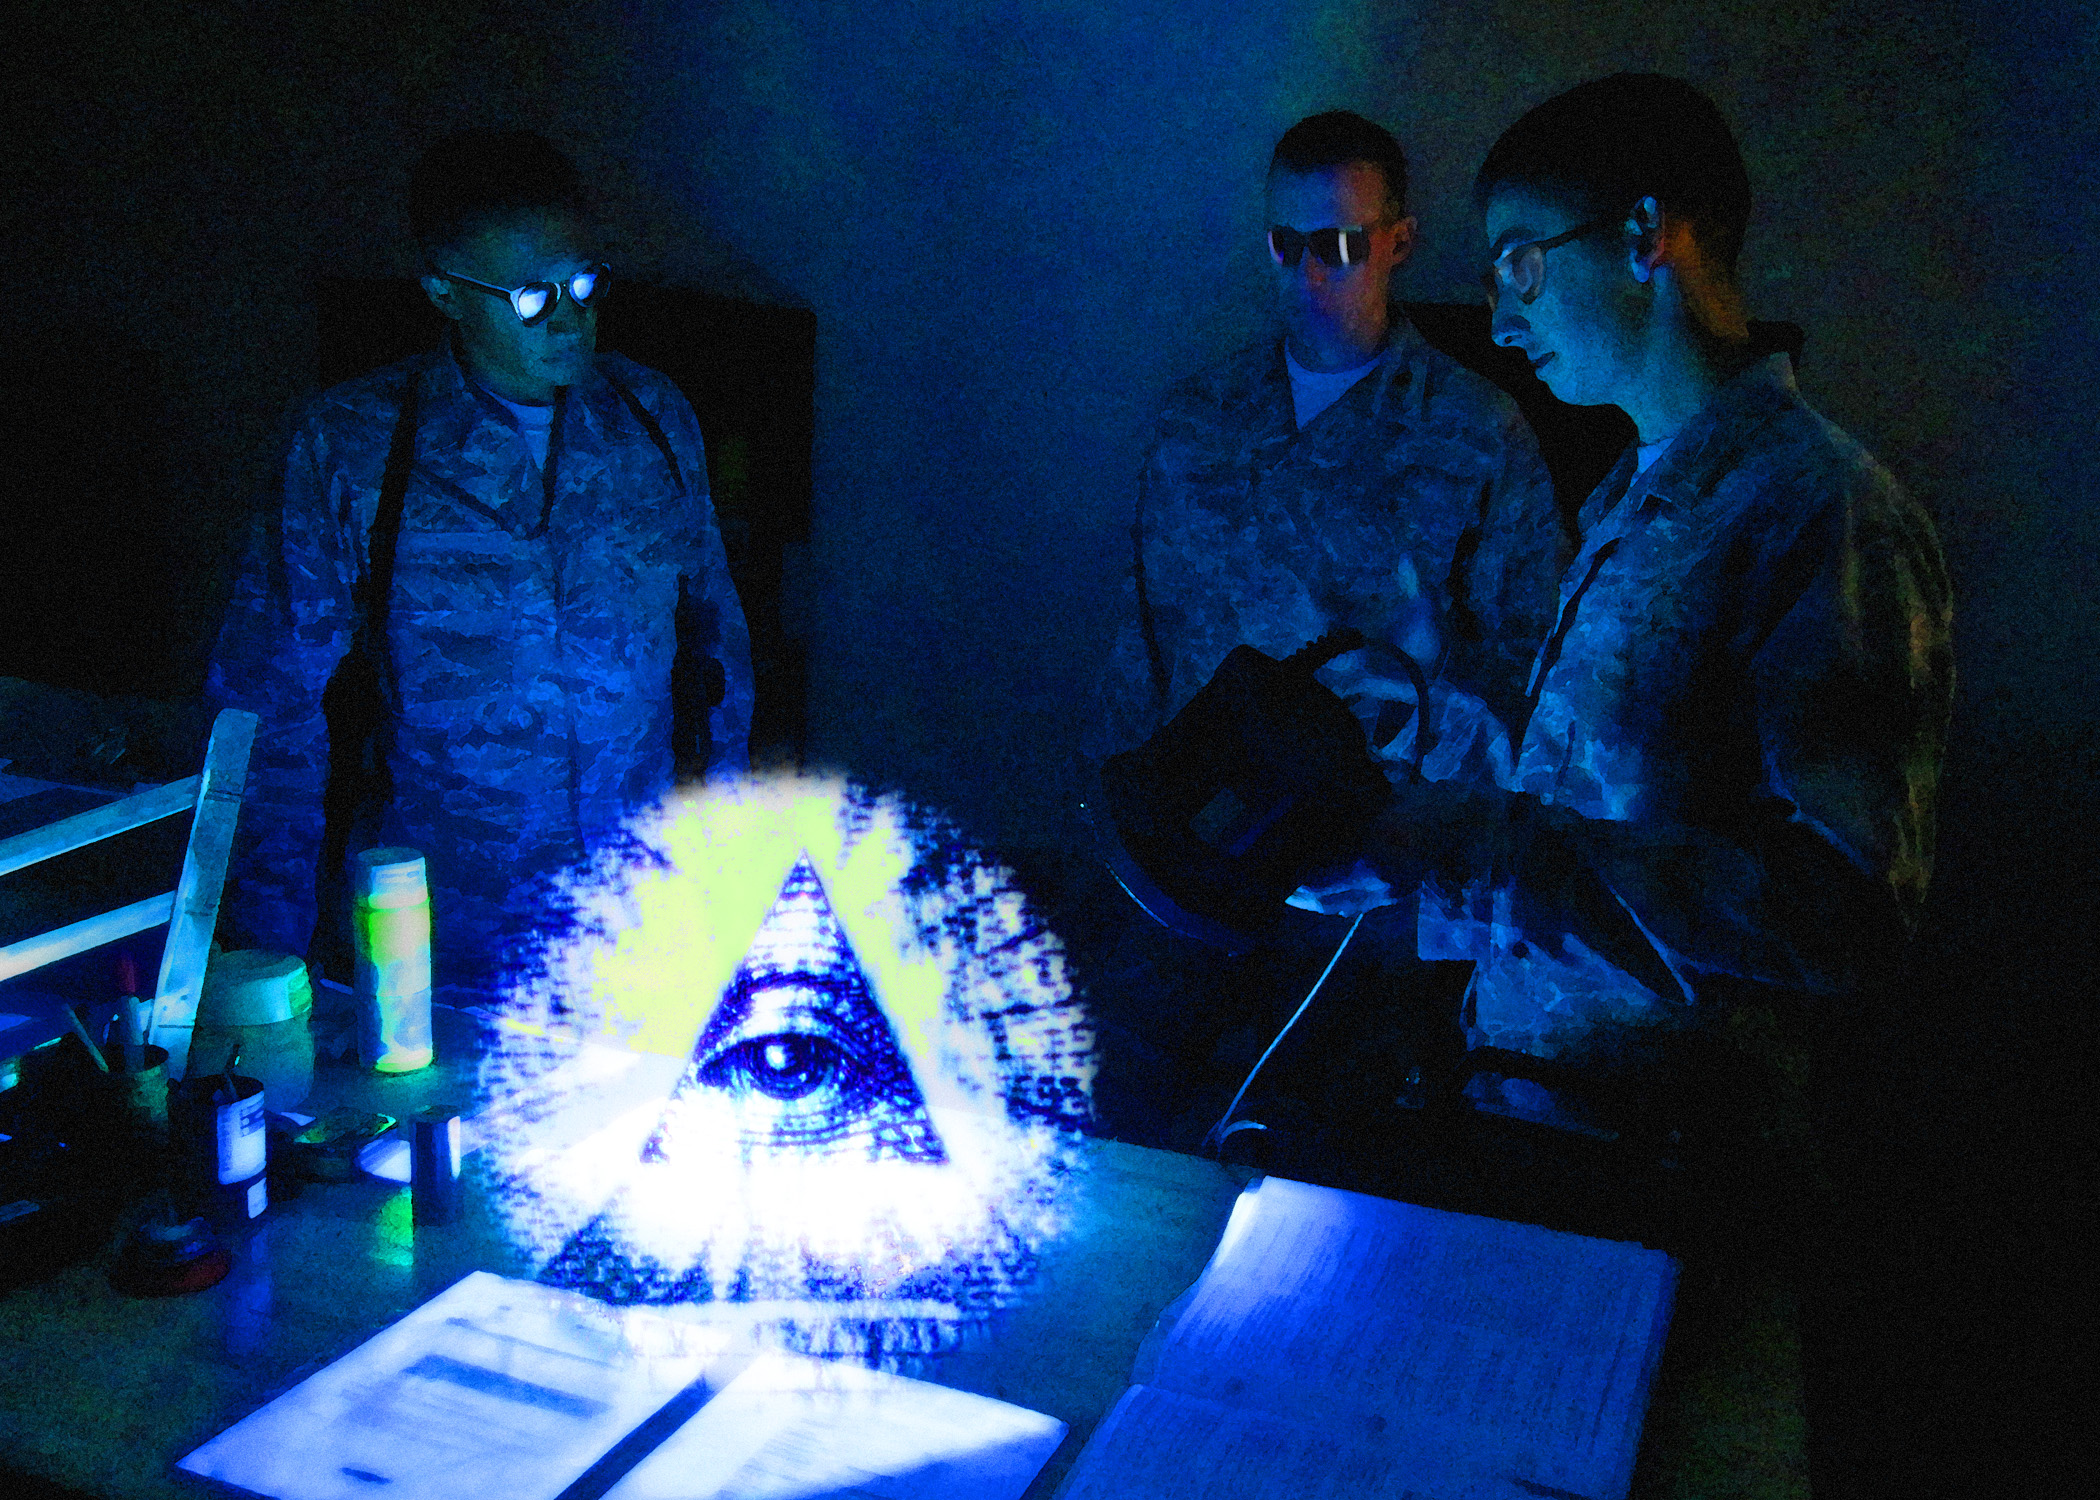
darkness, blue, performance art, stage, musical theatre